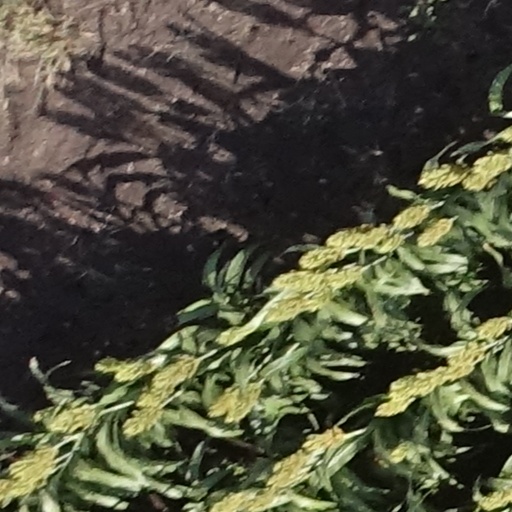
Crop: sorghum